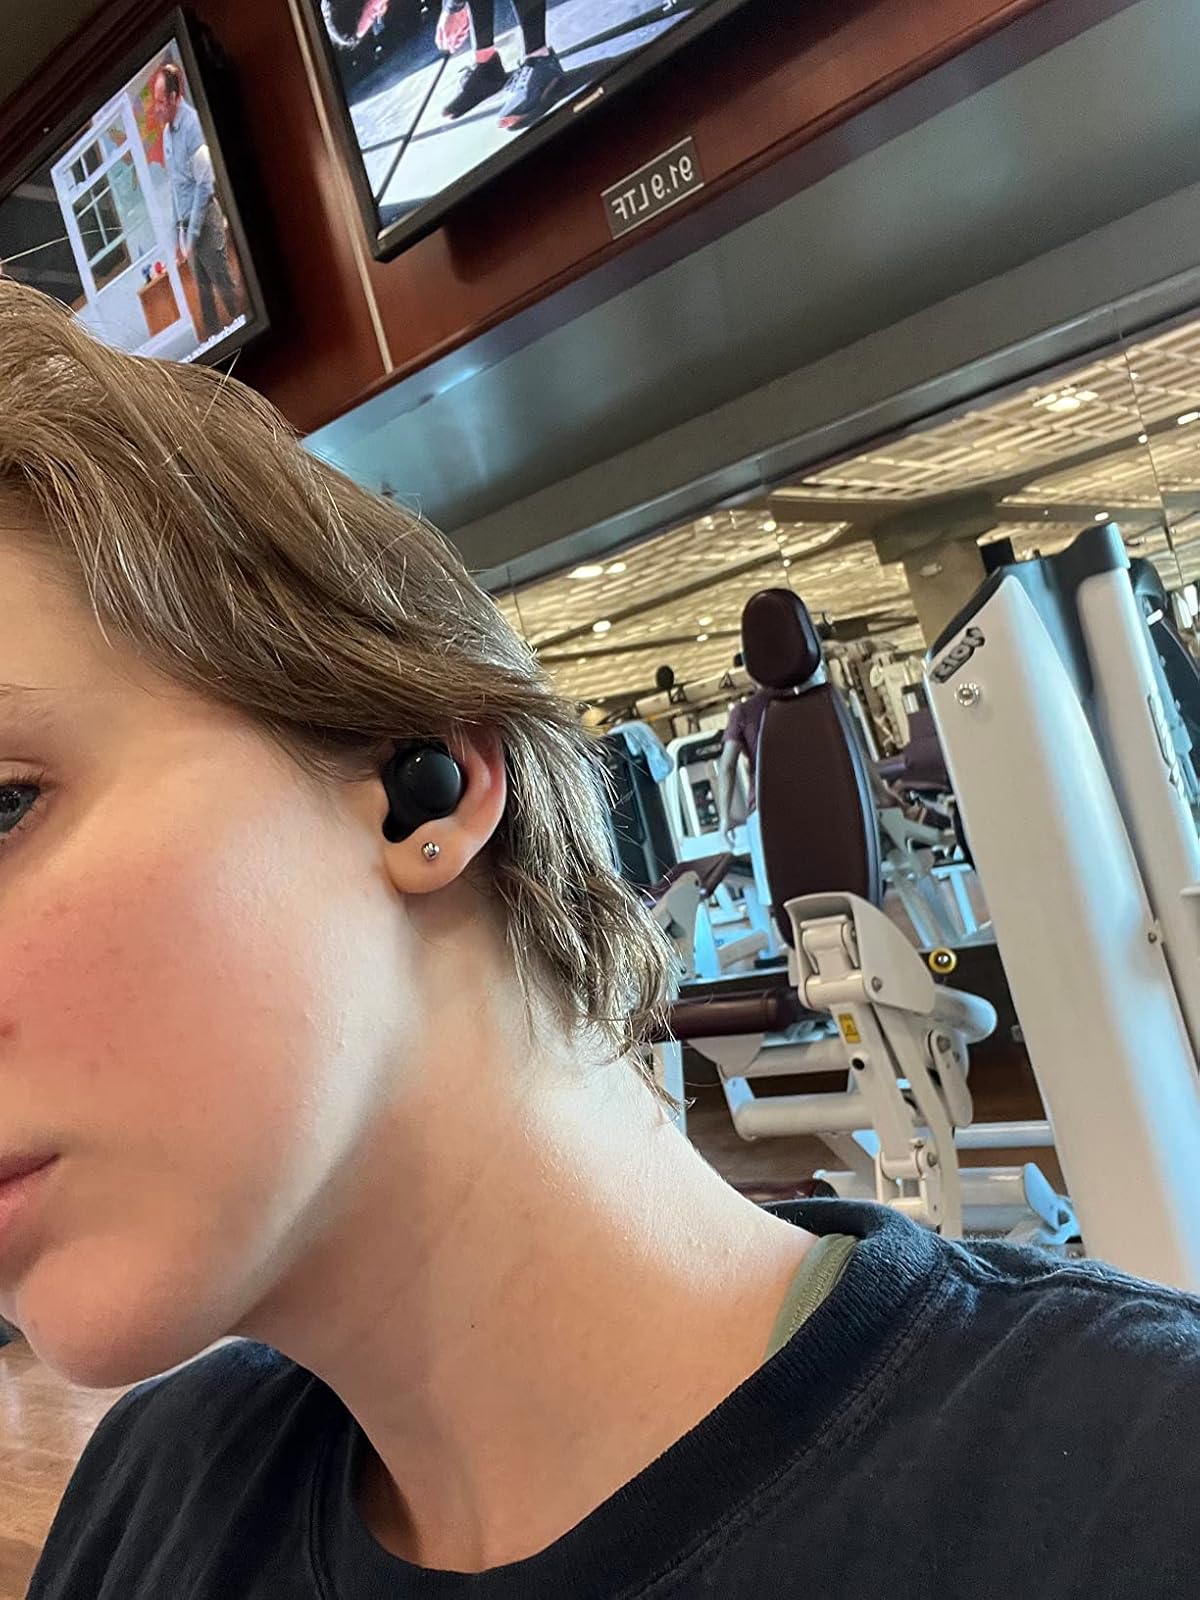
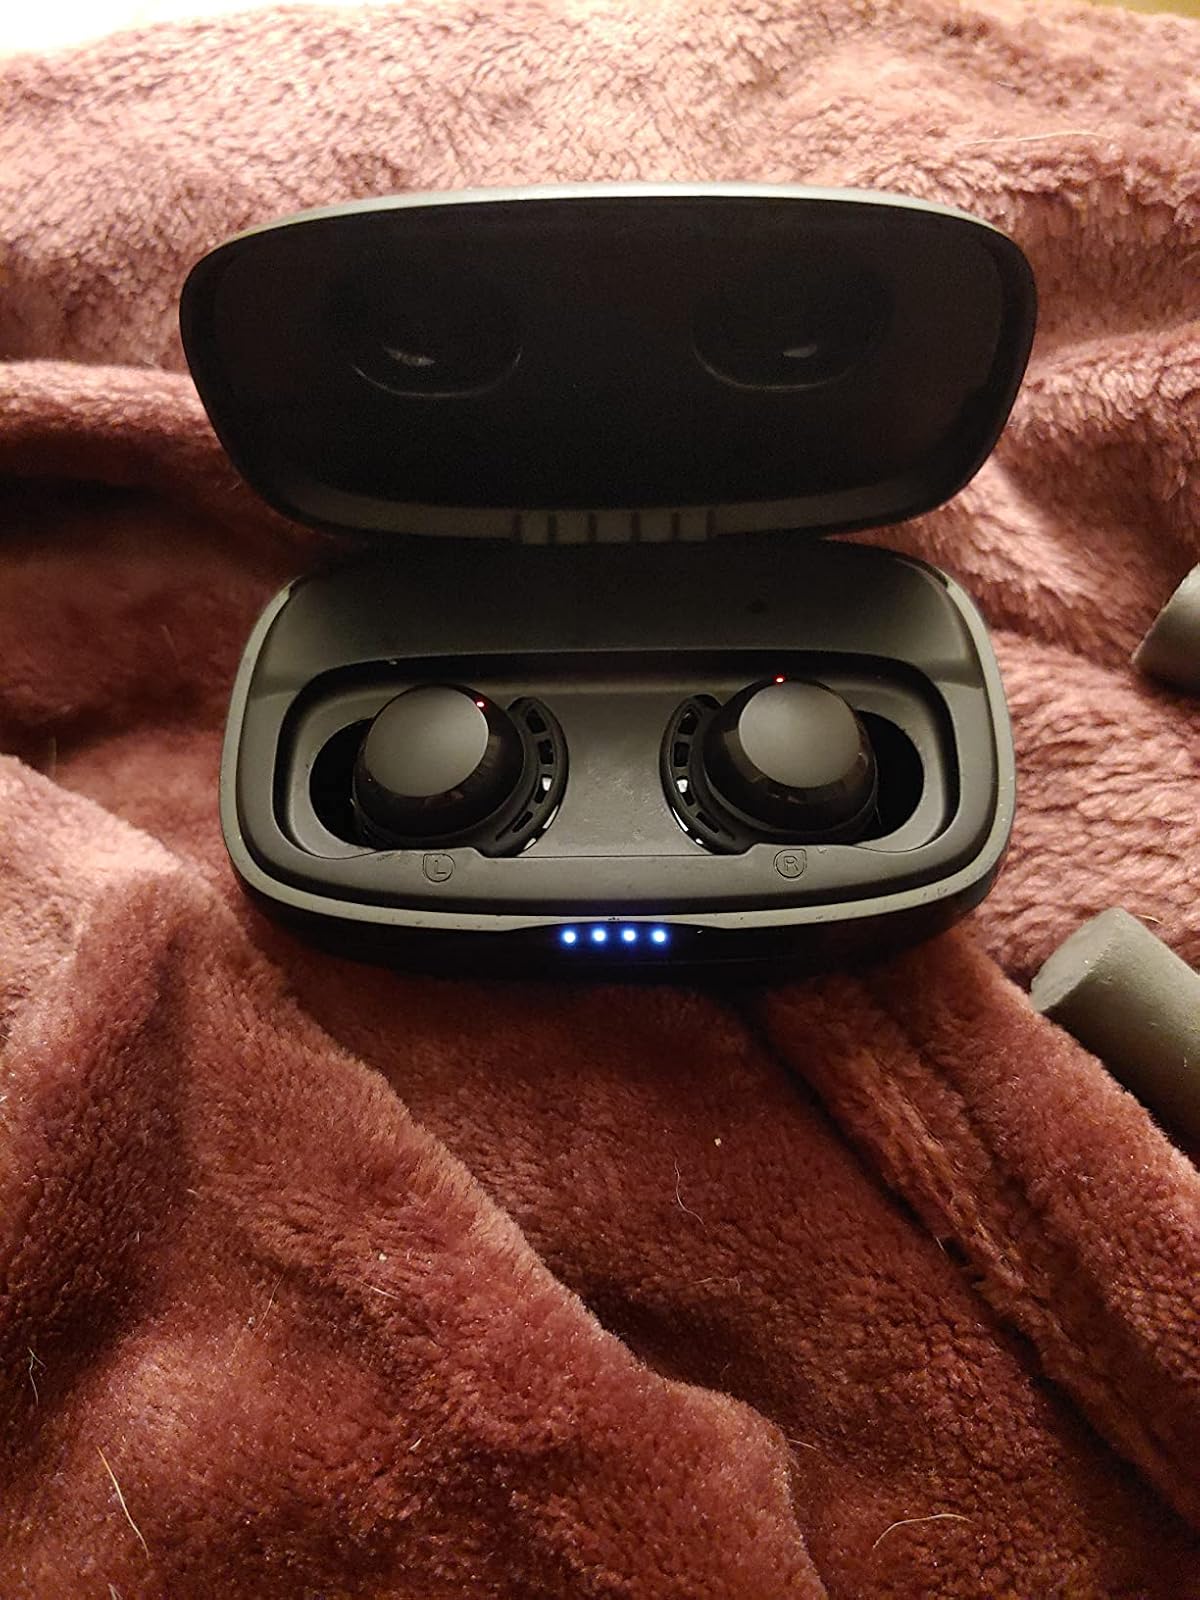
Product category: earbuds
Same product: yes